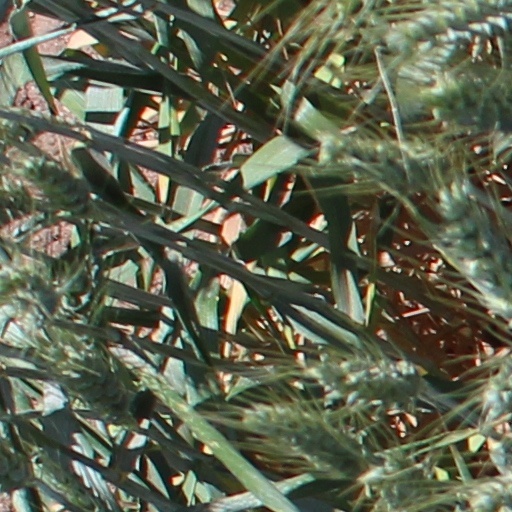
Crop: wheat